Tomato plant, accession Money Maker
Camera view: tilt-top (135 deg); turntable rotation: 120 degrees
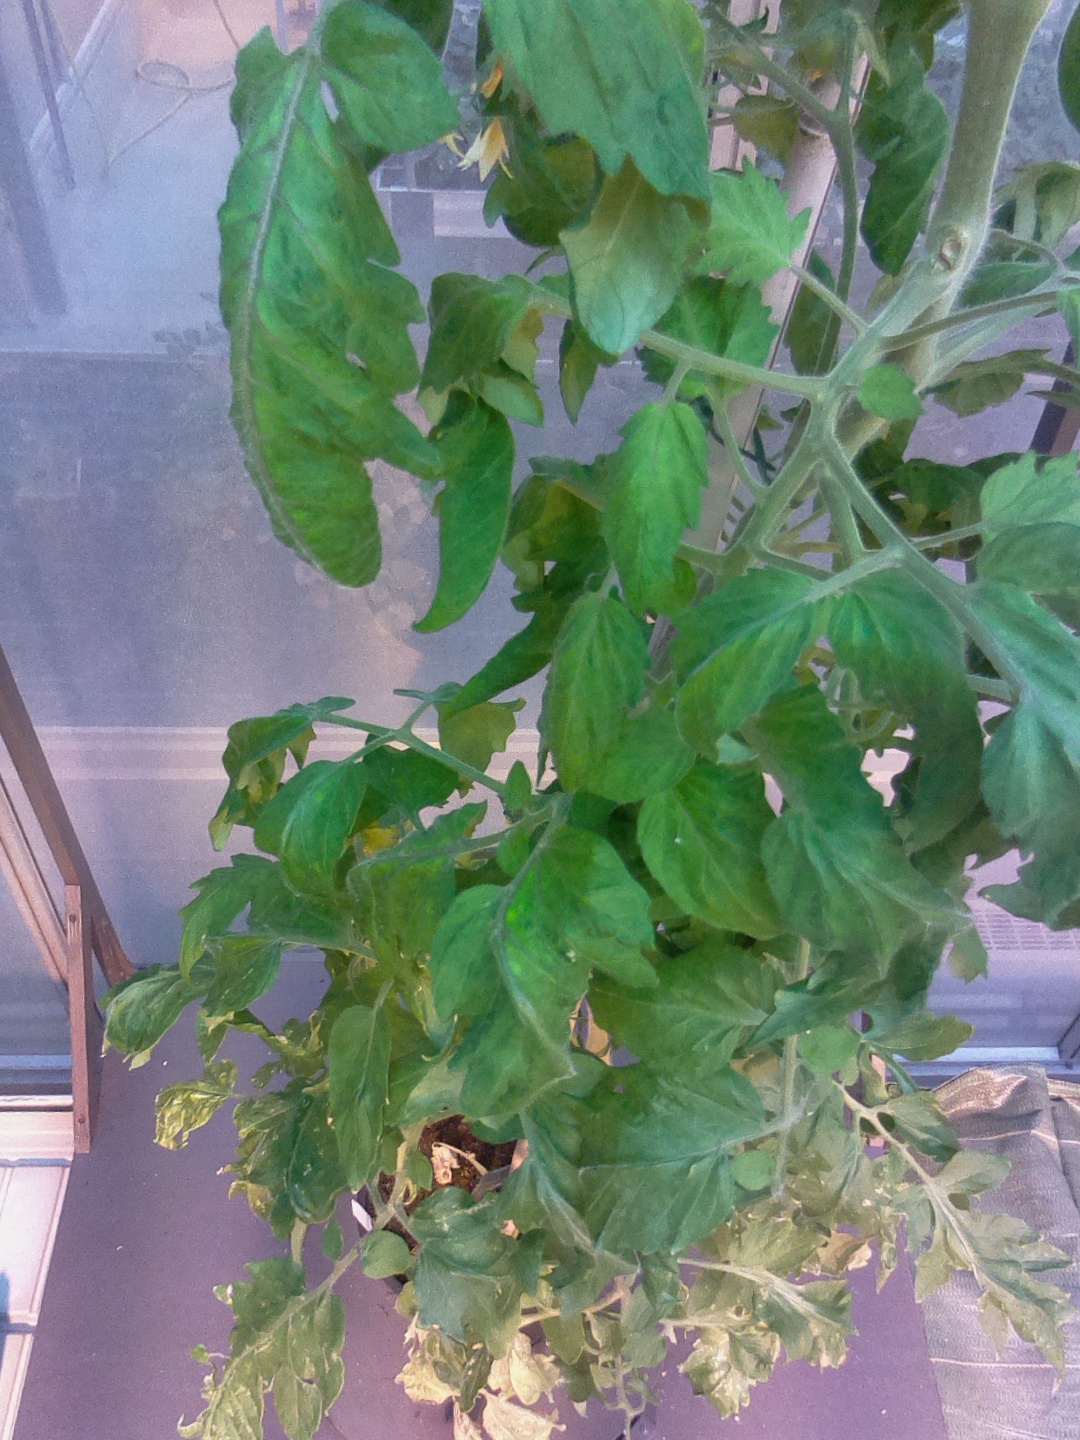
BBCH growth stage 70: Fruits at the main stem or branches visibles